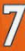
Number: 7